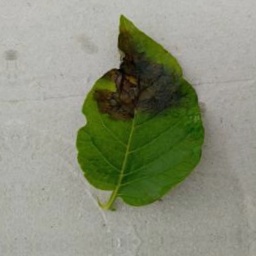
Etiqueta: Late Blight